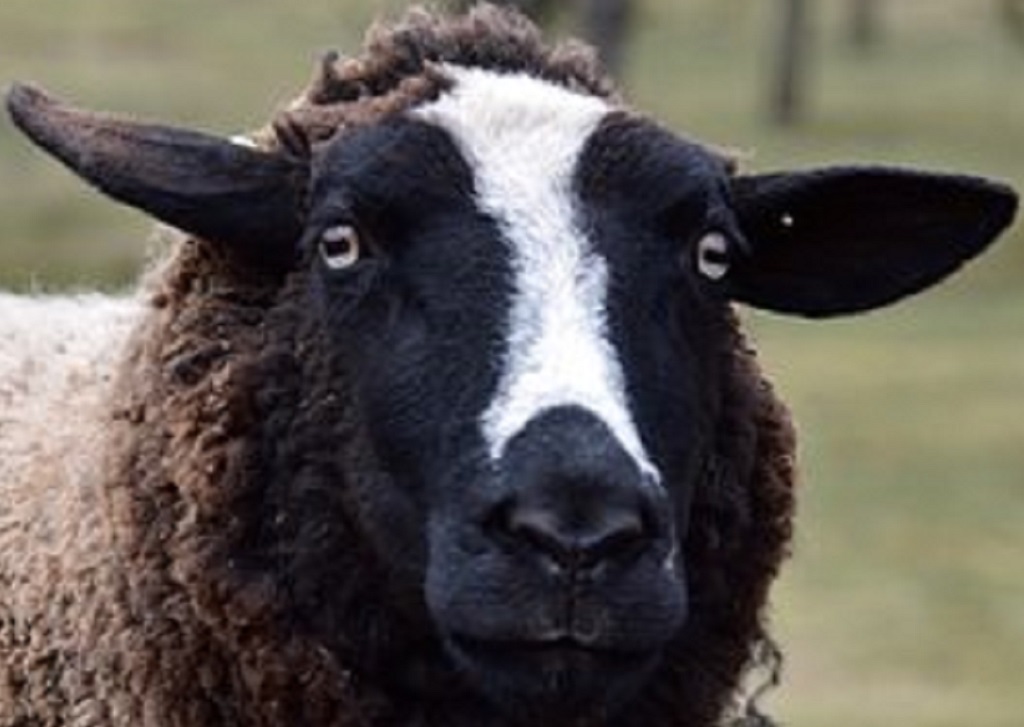
Label: no pain